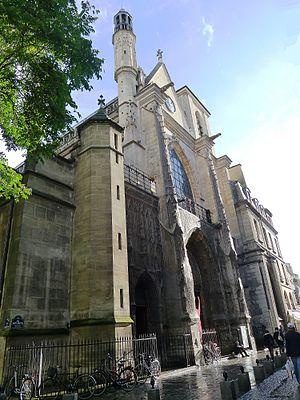
Église Saint-Merri - Paris IV
Le quartier Saint-Merri est le 13ᵉ quartier administratif de Paris, situé dans le 4ᵉ arrondissement.